Argabrite House

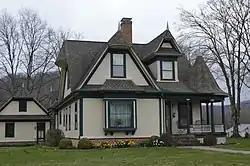
Front

The Argabrite House, also known as the Hambrick House, is located at 504 Virginia Street in Alderson, West Virginia, United States. The property, consisting of three contributing buildings, was added to the National Register of Historic Places on April 16, 2009. The Queen Anne style cottage, built in 1908, was designed by the architectural firm of Jacob H. Daverman & Sons. A barn, also built in 1908, and a chicken house, built in 1920 are in excellent condition and are exemplary of domestic structures of the time. The property was the featured listing in the National Park Service's weekly list of April 24, 2009.